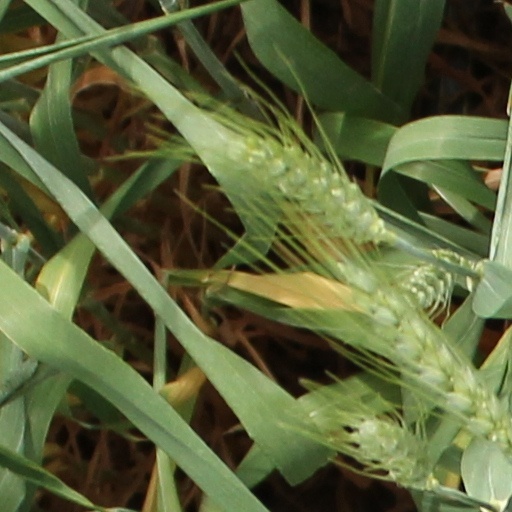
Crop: wheat